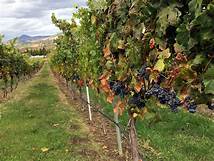
Label: Grapes